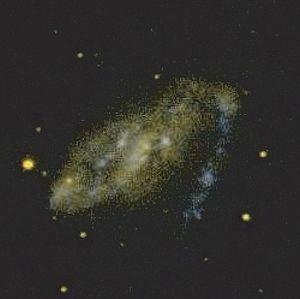
NGC 2146 est une galaxie spirale barrée située dans la constellation de la Girafe à environ 41 millions d'années-lumière de la Voie lactée. Elle a été découverte par l'astronome allemand August Winnecke en 1876.